Infiniti QX70

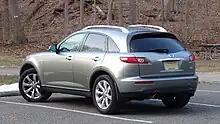
Infiniti FX45 (US)

The AWD FX45 incorporates a 32-valve V8 DOHC VK45DE gasoline engine with four valves per cylinder, microfinished camshafts with aluminum-alloy block and heads, low-friction molybdenum-coated pistons, titanium intake and exhaust valves, modular cylinder heads, microfinished crankshaft, lightweight pistons, super-silent single stage cam drive chain, and a Continuously Variable Valve Timing Control System that optimizes opening of intake valves. Development began in 1999 under newly appointed CEO Carlos Ghosn's Nissan Revival Plan (NRP). Design work was completed in rapid succession in 2000, for late 2002 production. Designed prior to that, earlier on in 2000 under the "Bionic Cheetah" theme, the 2001 Infiniti FX45 Concept was introduced at the NAIAS in January 2001. From mid-2001, a new concept based on the production design was developed and completed in late 2001. Sketches were first released in late November 2001. The second-generation 2002 FX45 Concept was introduced in January 2002 at the NAIAS as a thinly-veiled production FX (S50) and planned production was announced for early 2003. In January 2003, the 2003 FX45 made its debut at the NAIAS and went on sale January 24, 2003.